Zimbabwean dollar

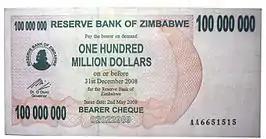
A Series 2008 bearer cheque for 100 million Zimbabwean dollars

On 30 July 2008, the dollar was redenominated and given a new currency code of "ZWR". After 1 August 2008, 10 billion ZWN were worth 1 ZWR. Coins valued at , and and banknotes worth , , , , and were issued in ZWR. Due to frequent cash shortages and the apparently worthless Zimbabwean dollar, foreign currency was effectively legalised as a de facto currency on 13 September 2008 via a special program. This program officially allowed a number of retailers to accept foreign money. This reflected the reality of the dollarisation of the economy, with many shop keepers refusing to accept Zimbabwe dollars and requesting US dollars or South African rand instead. Despite redenomination, the RBZ was forced to print banknotes of ever higher values to keep up with surging inflation, with ten zeros reappearing by the end of 2008. While worthless at the time, these 100 trillion dollar notes subsequently became popular with collectors.